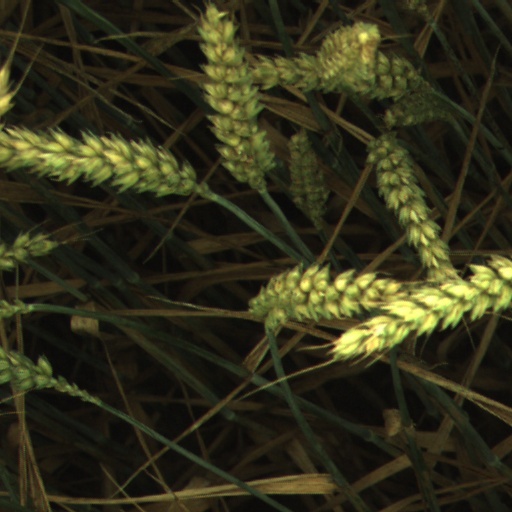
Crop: wheat